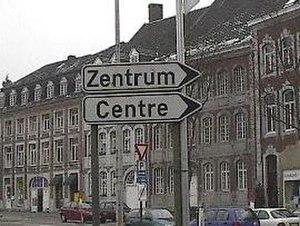
Les facilités linguistiques en Belgique sont les aménagements apportés au strict découpage géographique du pays induit par la Frontière linguistique ; concrètement, c'est la possibilité pour une population minoritaire de pouvoir échanger avec l'administration dans sa langue, n'étant pas la langue officielle de la Région.
Eupen est une ville germanophone de Belgique située dans la province de Liège en Région wallonne.
La signalisation bilingue consiste en la représentation sur un même panneau de signalisation d'inscriptions en deux langues ou plus. Son utilisation est réglementairement réservée à des situations locales où est en vigueur le bilinguisme administratif ou bien où il existe un important trafic touristique ou commercial ; on en trouve parfois aussi dans les quartiers où la proportion d'immigrés originaires d'une même zone linguistique est élevée. Dans un sens plus extensif, elle inclut, dans les régions où coexistent des langues transcrites en alphabets non latins, la translittération des toponymes et l'éventuelle traduction des textes complémentaires. La tendance générale est plutôt de remplacer les informations qui devraient être fournies en plusieurs langues par des symboles et des pictogrammes standardisés au niveau international et représentatifs du contenu de l'information. L'emploi de la signalisation bilingue est sans doute le principal instrument symbolique de perception et d'institutionnalisation de la réalité bilingue d'un territoire.
La Communauté germanophone de Belgique, ou Belgique de l'Est, depuis mars 2017, est une entité fédérée de la Belgique dont le territoire se trouve dans l'est de la Belgique. Avec une superficie de 853,64 km² et une population de 78 566 habitants au 1ᵉʳ décembre 2019, 39 176 hommes et 40 398 femmes, dont 17 % d’étrangers, soit une densité de population de 92,04 habitants au km², elle est la plus petite des trois communautés de Belgique, les deux autres étant la Communauté française et la Communauté flamande.